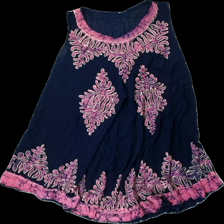
View: front
Type: Dress
Category: Ladies
Brand: Not in the list
Colors: Blue, Pink, Yellow
Material: 100% viskos
Pattern: Embroidered
Cut: C-collar
Season: All
Stains: Major
Damage: nopprigt
Damage location: middle right
Damage 2: nopprigt
Damage 2 location: middle left
Damage 3: smuts fläckar
Damage 3 location: middle center
Price range: <50
Recommended usage: Export
Description: lång klänning med broderi mönster